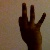
The image shows a hand gesture representing the number 9 in Indian Sign Language.